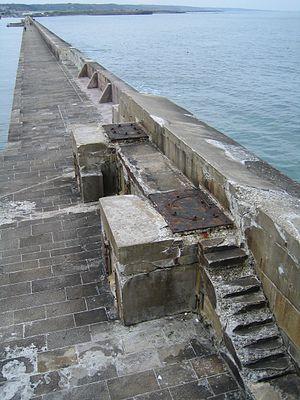
La rade de Cherbourg, située à Cherbourg en France, est la seconde plus grande rade artificielle du monde après celle de Ras Laffan, avec une superficie d'environ 1 500 hectares.
Cherbourg-en-Cotentin est une ville située dans le département de la Manche en région Normandie, au nord de la péninsule du Cotentin. Elle est peuplée de 79 200 habitants. C'est une ville portuaire possédant la plus grande rade artificielle d'Europe et la seconde au monde. C'est également, avec les villes d'Avranches et de Coutances, une des trois sous-préfectures du département de la Manche et également la préfecture maritime de la Manche et de la mer du Nord. La commune est généralement appelée Cherbourg, du nom de son principal et plus ancien pôle urbain.
Cherbourg-Octeville est une ancienne commune française du département de la Manche. Résultant de la fusion des communes de Cherbourg et d'Octeville le 1ᵉʳ mars 2000, elle devient commune déléguée de Cherbourg-en-Cotentin, commune nouvelle créée le 1ᵉʳ janvier 2016 et issue de la fusion de Cherbourg-Octeville, Équeurdreville-Hainneville, La Glacerie, Querqueville et Tourlaville.
Port de pêche gaulois, devenu place forte à la pointe du Cotentin à partir des Romains, Cherbourg devient un enjeu stratégique de la guerre de Cent Ans. Avec la décision d'établir une rade artificielle par la construction d'une digue, puis l'établissement d'un port militaire, Cherbourg se développe fortement au XIXᵉ siècle. Port d'escale transatlantiques dans la première moitié du XXᵉ siècle, Cherbourg est l'un des objectifs prioritaires des troupes américaines lors du débarquement de Normandie en 1944.